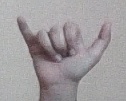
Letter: ya